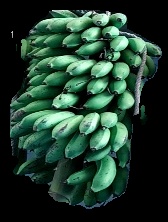
Variety: rasbale
Grade: grade2